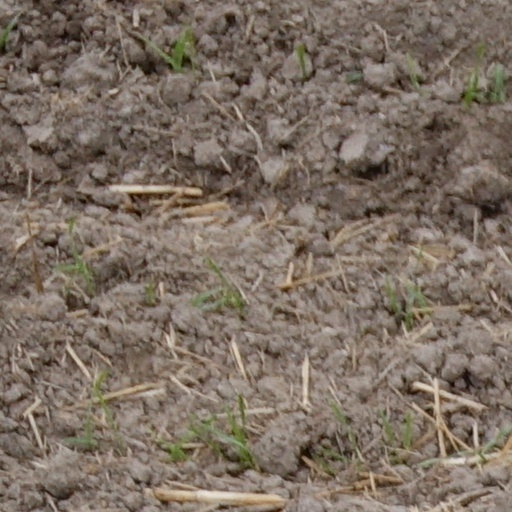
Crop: wheat